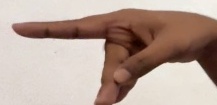
ASL sign: P